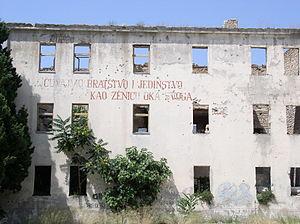
« Fraternité et unité » était un slogan populaire de la Ligue des communistes de Yougoslavie, créée lors de la guerre de libération du peuple yougoslave, et qui devint un principe directeur de la politique interethnique de la Yougoslavie après la guerre. En Slovénie, le slogan « Fraternité et paix » a été utilisé au début.